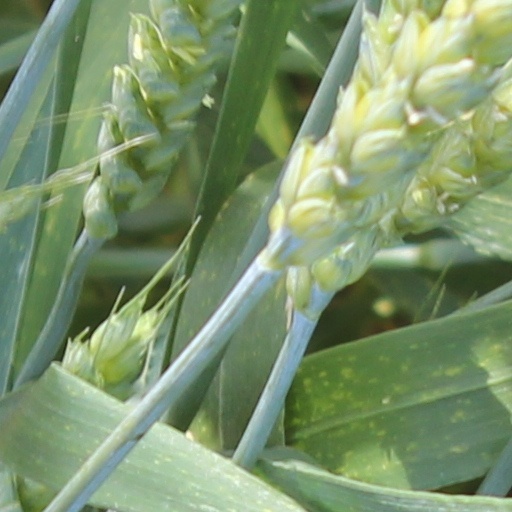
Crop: wheat